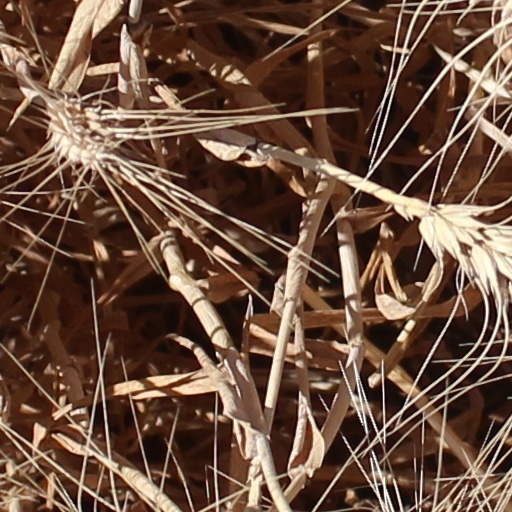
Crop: wheat